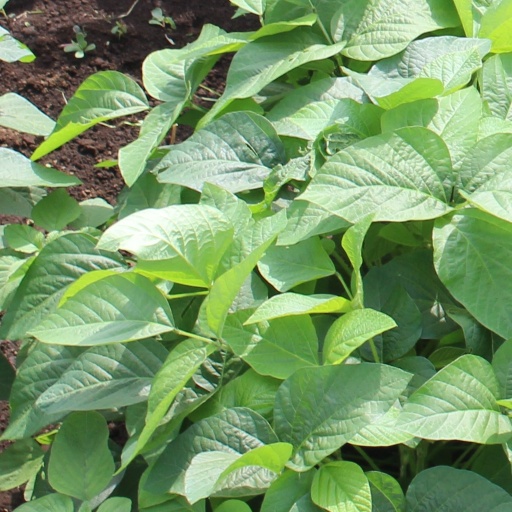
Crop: soybean